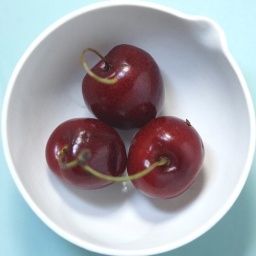
Three red cherries in small white china bowl